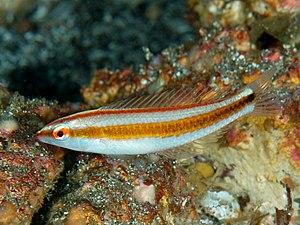
Halichoeres hartzfeldii est un poisson osseux de petite taille de la famille des Labridae.
Halichoeres est un genre de poissons téléostéens de la famille des Labridae ; ils font partie des poissons appelés « girelles ».